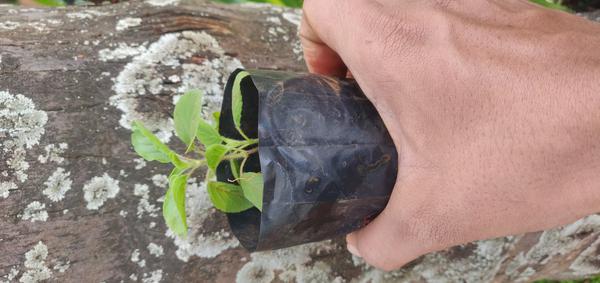
Plant: Tulasi